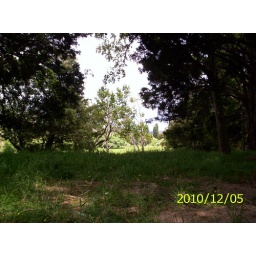
Neighbor's house at tall tree in the distance